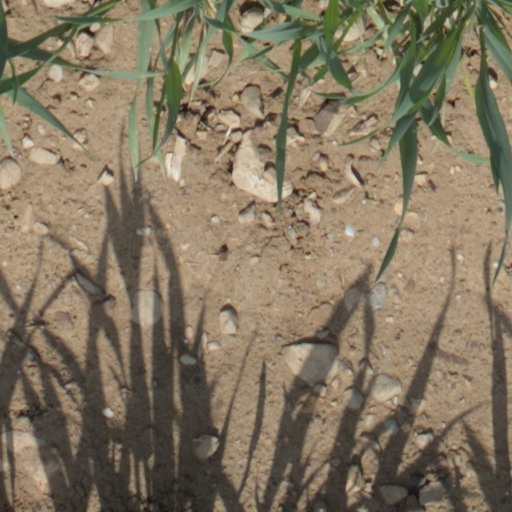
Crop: wheat